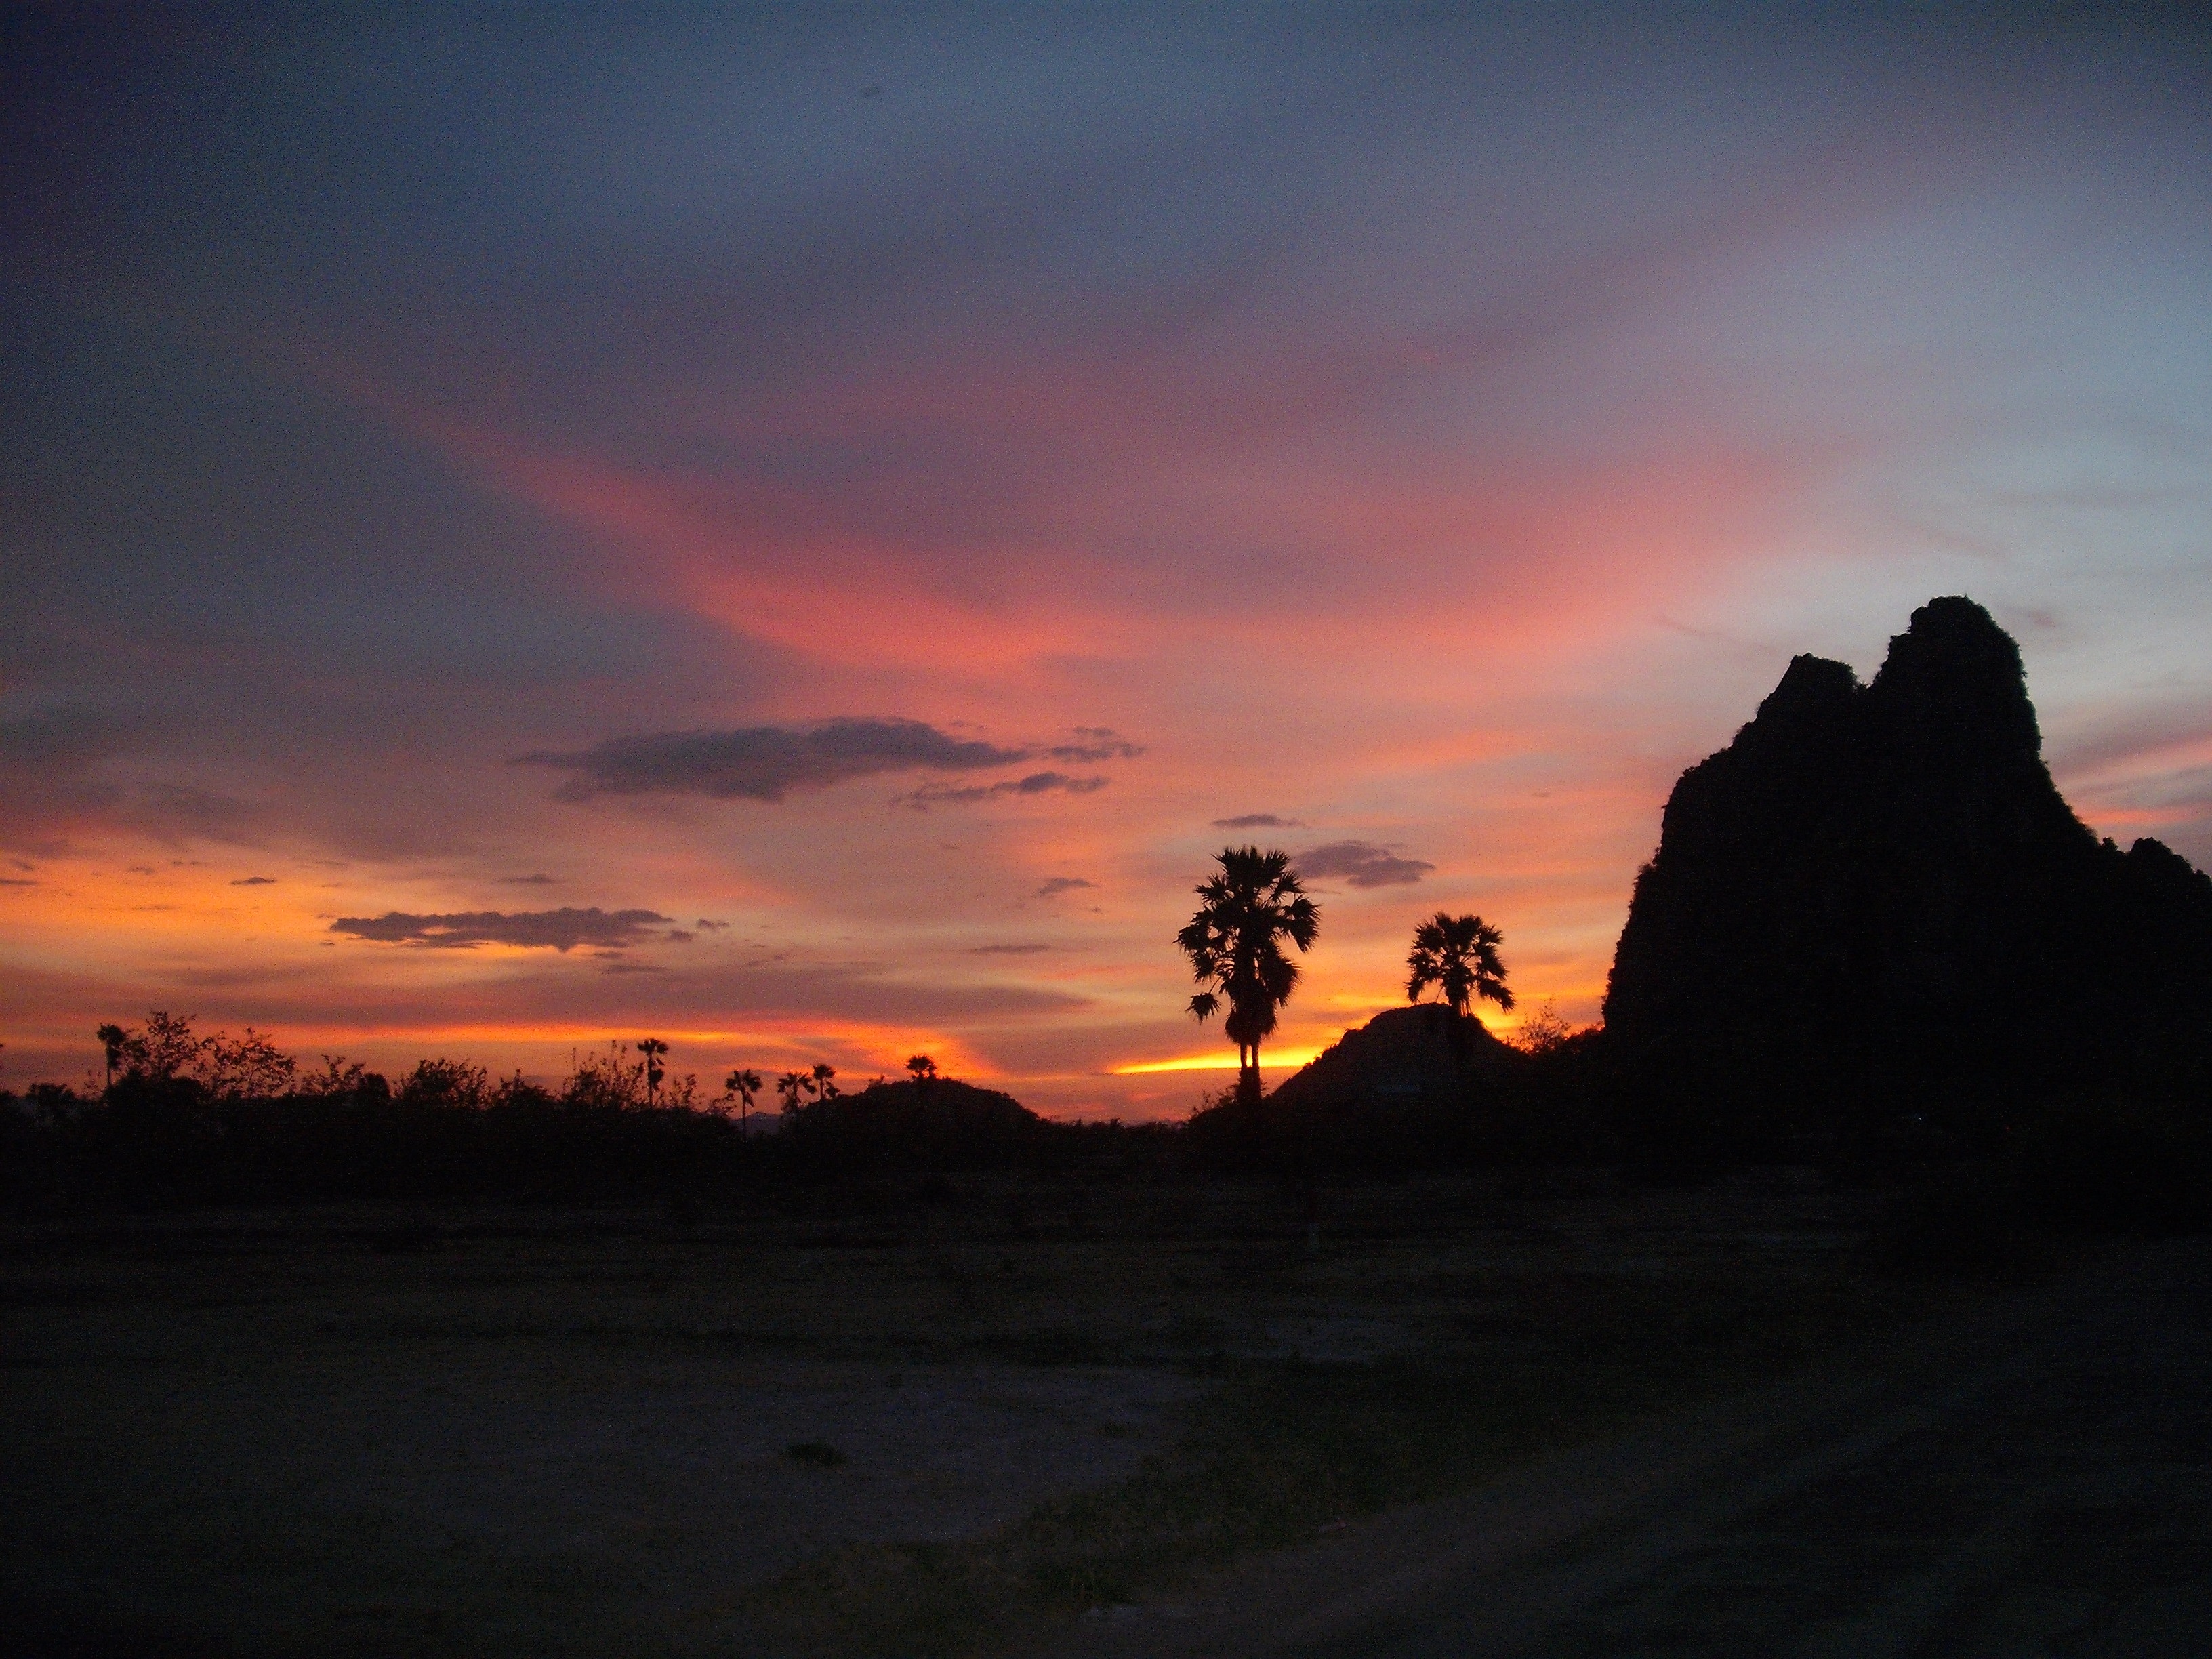
landscape, sea, coast, horizon, mountain, cloud, sky, sun, sunrise, sunset, sunlight, morning, hill, dawn, dusk, evening, asia, thailand, mountains, afterglow